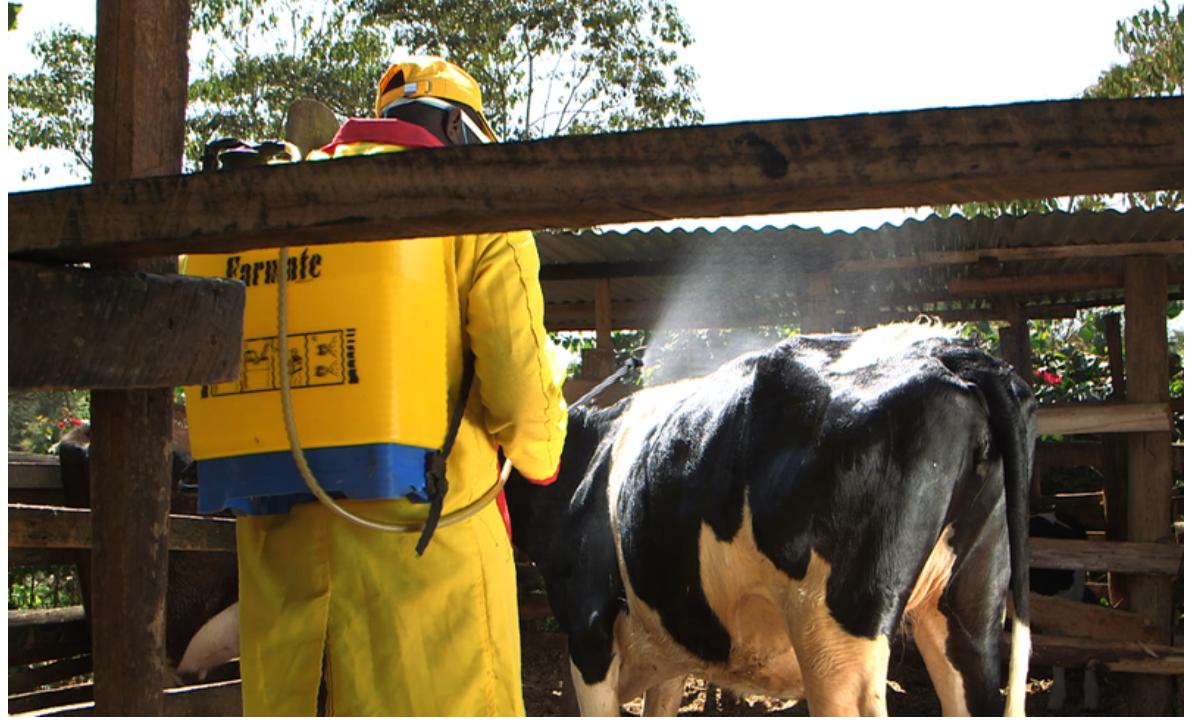
Mwanaume amevaa vazi ya njano yanayofanana na koti la  mvua na kofia ya njano. Anasimama nyuma ya ng'ombe mweusi na mweupe. Mtu huyu amebeba kifaa cha kunyunyuzia dawa mgongoni chenye rangi ya njano na bluu ambacho kinatumika kunyunyuzia maji au dawa kwenye mwili wa ng'ombe huyo. Ng'ombe amesimama kwa utulivu akipulizwa. Mazingira yanaonyesha kuwa wako ndani ya zizi au banda la mifugo lenye nguzo au banda la mbao linalozunguka.